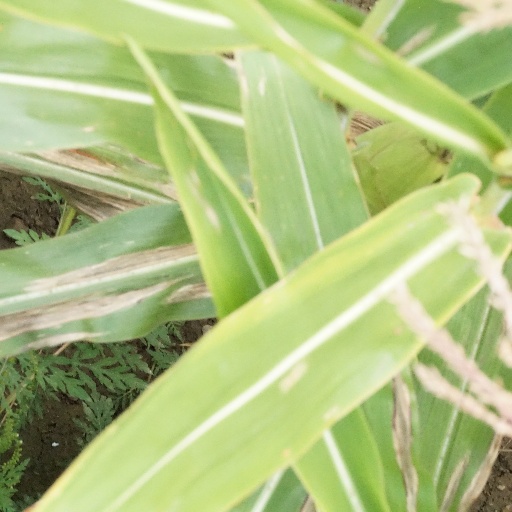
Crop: maize; corn